Ogres Vēstis

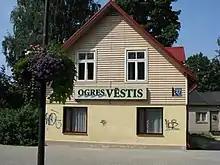

Ogres Vēstis ("News of the Ogre") is a regional newspaper published in Ogre, Latvia.